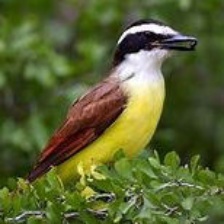
Species: GREAT KISKADEE
Scientific name: PITANGUS SULPHURATUS